Modern pagan music

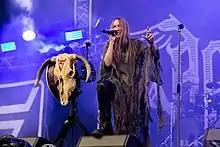
Masha Scream with Arkona at Party.San Metal Open Air in 2019

Pagan rock music as a particular genre emerged from British post-punk, especially gothic rock. According to the writer, journalist and DJ Jason Pitzl-Waters, many younger pagans in the 1980s and 1990s adopted gothic rock as their preferred alternative to the tastes of the baby boom generation, which at the time dominated the neopagan institutions. By the mid 2000s, the genre had fully integrated into the mainstream of those institutions.